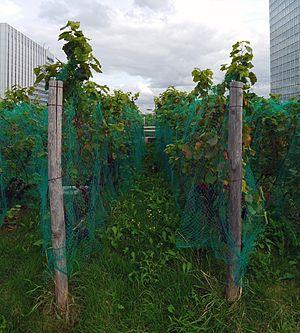
Le clos de Chantecoq est un petit domaine viticole créé à l'extrémité est de l'esplanade de la Défense, près de Paris, et qui tire son nom de la Butte de Chantecoq, un ancien hameau de Puteaux. Il est inauguré le 24 mai 2007 par l'EPAD.